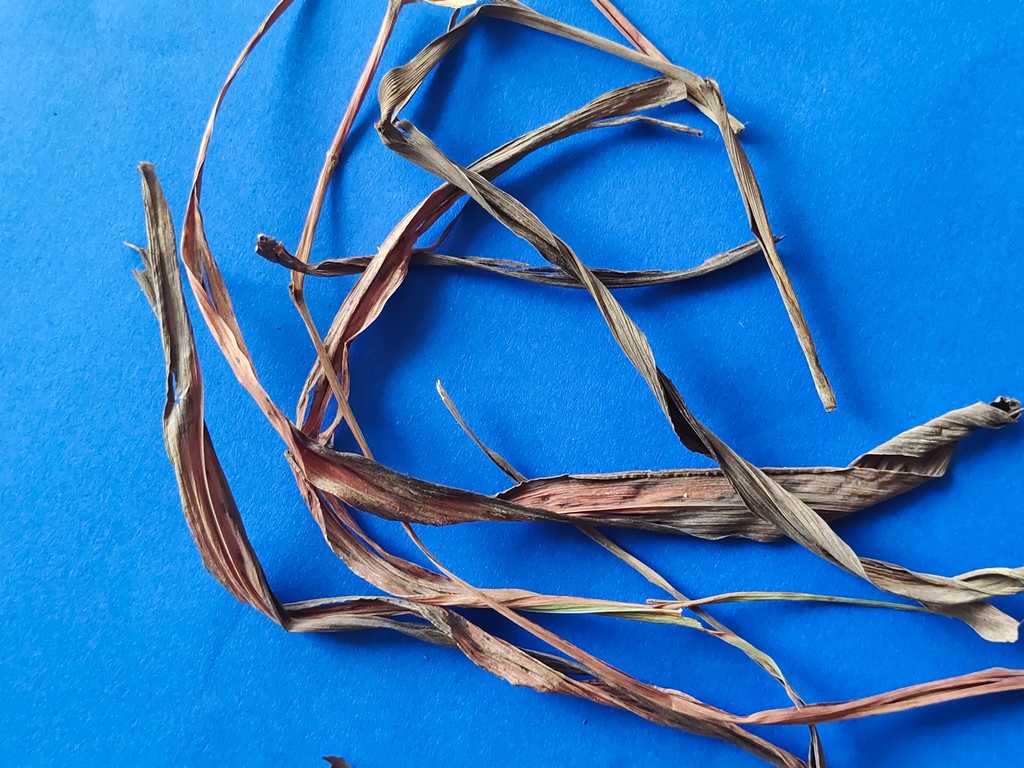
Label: Dried